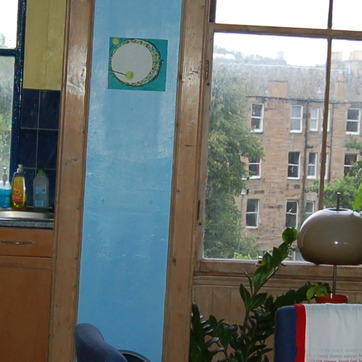
Material: wood